Coxeter notation

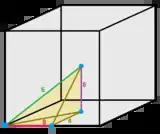
[4,3,4] fundamental domain

The affine group is [4,3,4], can be given by four reflection matrices. Mirror R can be put on z=0 plane. Mirror R can be put on plane y=z. Mirror R can be put on x=y plane. Mirror R can be put on x=1 plane. [4,3,4] is generated by S, S, and S.